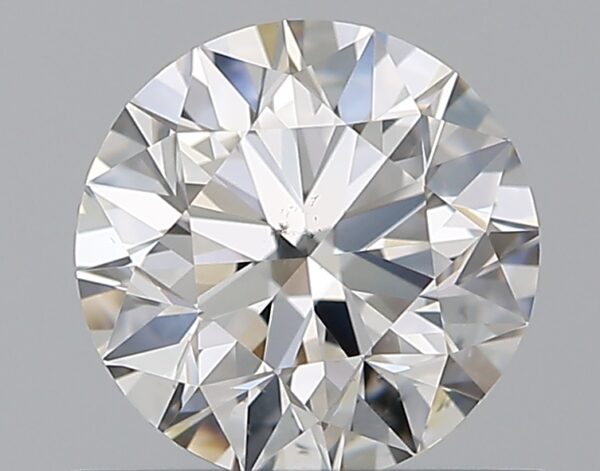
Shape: round
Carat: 0.7
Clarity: VS2
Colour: E
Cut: EX
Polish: EX
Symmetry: VG
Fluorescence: N
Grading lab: GIA
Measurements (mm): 5.64 x 5.69 x 3.55